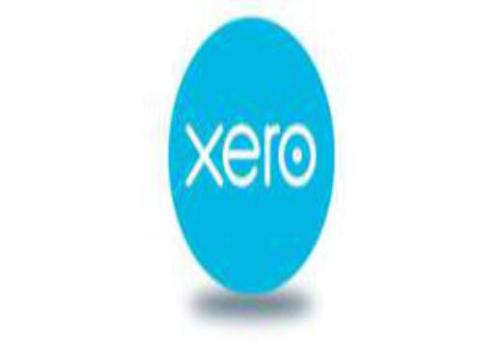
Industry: Others